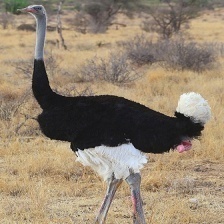
Species: OSTRICH
Scientific name: STRUTHIO CAMELUS